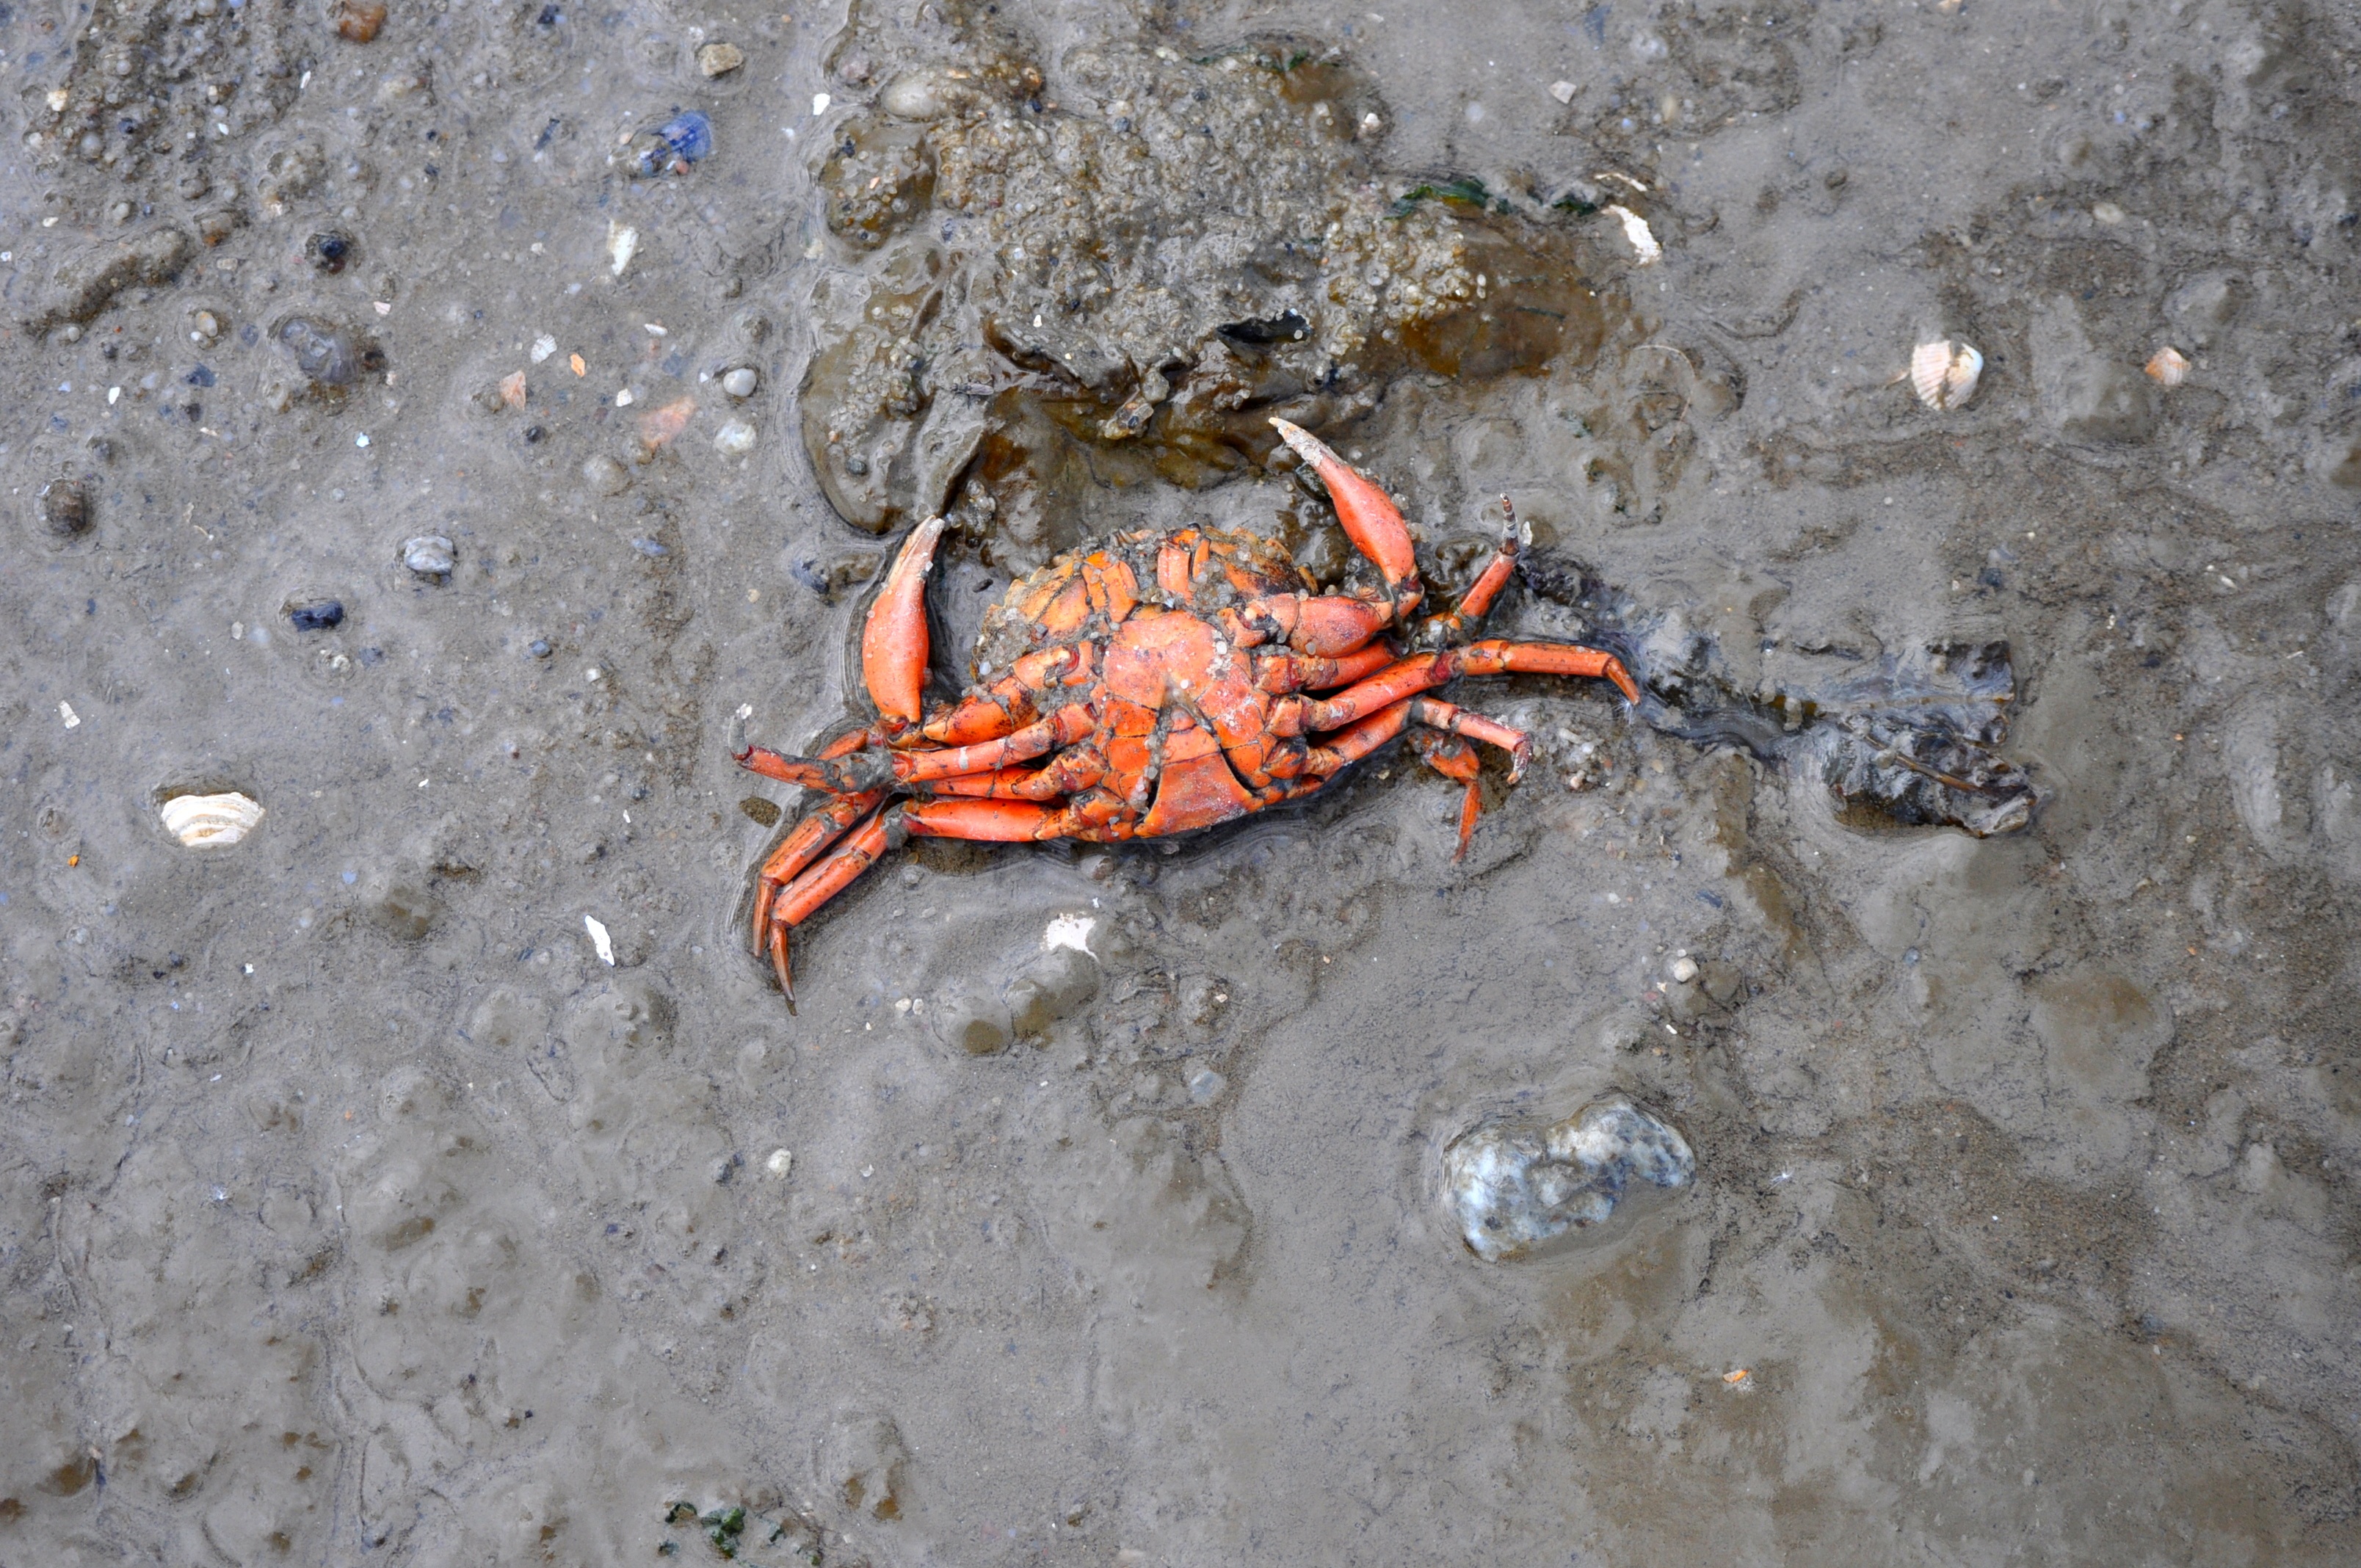
sea, food, seafood, dead, fauna, crab, invertebrate, crustacean, north sea, cancer, crayfish, watts, dead cancer, washed up on, marine biology, ocypodidae, decapoda, animal source foods, fiddler crab